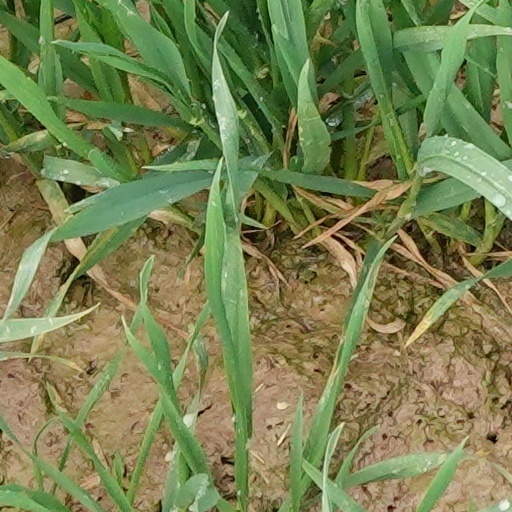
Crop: wheat